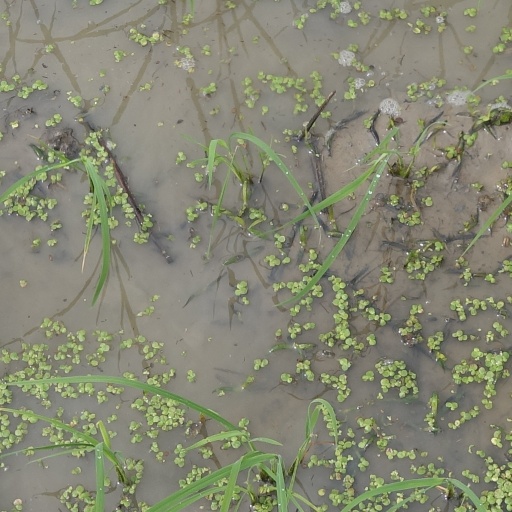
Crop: rice